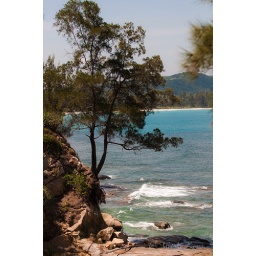
A tree in the edge of the hill at Tip of Borneo